Octomom Home Alone

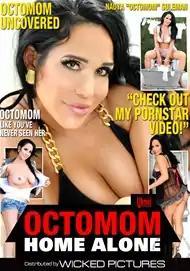
DVD cover for "Octomom Home Alone"

Octomom Home Alone is a pornographic film featuring prominent American mother Nadya Suleman, also known as "Octomom", masturbating. The DVD was released on 16 July 2012 by Wicked Pictures and drew media attention given Suleman's celebrity and recognition from the AVN Awards.